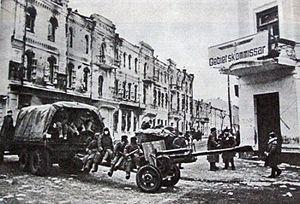
La 24ᵉ armée était une unité de l'armée rouge durant la Grande Guerre patriotique.